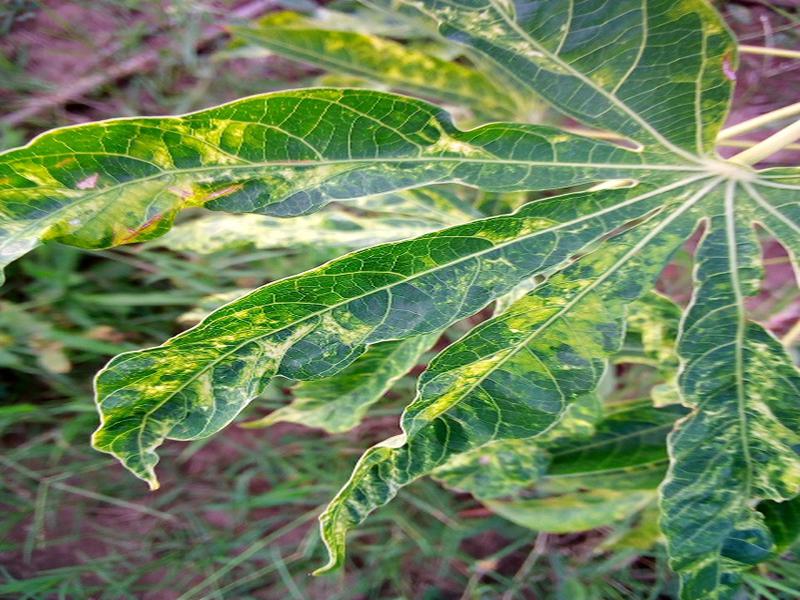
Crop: cassava
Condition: mosaic_disease